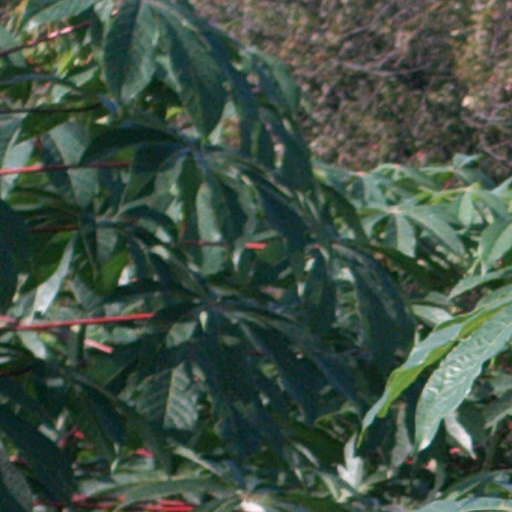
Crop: cassava